Catacombs of London

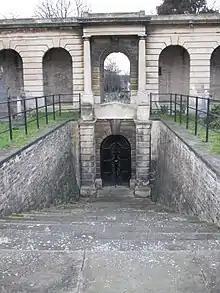
Catacomb entrance at Brompton Cemetery

The city of London, England, has several catacomb spaces, although the high water table limits subterranean construction. There has been a long tradition of burial under the floors of churches, and during the period of new church construction in the Victorian era many were provided with vaults or crypts under the main structure.